Ancel Keys

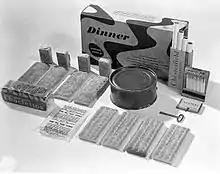
An example of a K-ration dinner. All the components were intended to fit into a box which would fit into a soldier's pocket

In 1936, Keys was offered a position at the Mayo Foundation in Rochester, where he continued his studies in physiology. He left after a year, citing an intellectually stifling environment where research was secondary to clinical "doc business" and playing bridge.